Alphonsus Augustus Sowada

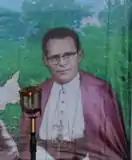
Sowada, depicted on a mural at the Asmat Museum, 2016

Alphonsus Augustus Sowada (June 23, 1933 – January 11, 2014) was an American Roman Catholic bishop, cultural anthropologist, and first Bishop of Agats in Indonesia. A longtime collector and preserver of Asmat cultural artifacts, he helped found both the Asmat Museum of Culture and Progress in Agats, and the American Museum of Asmat Art in his home state of Minnesota.